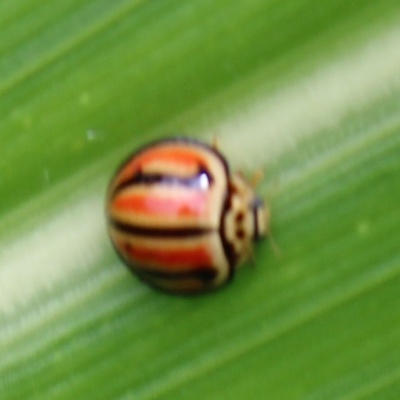
Crop: Maize
Condition: leaf beetle